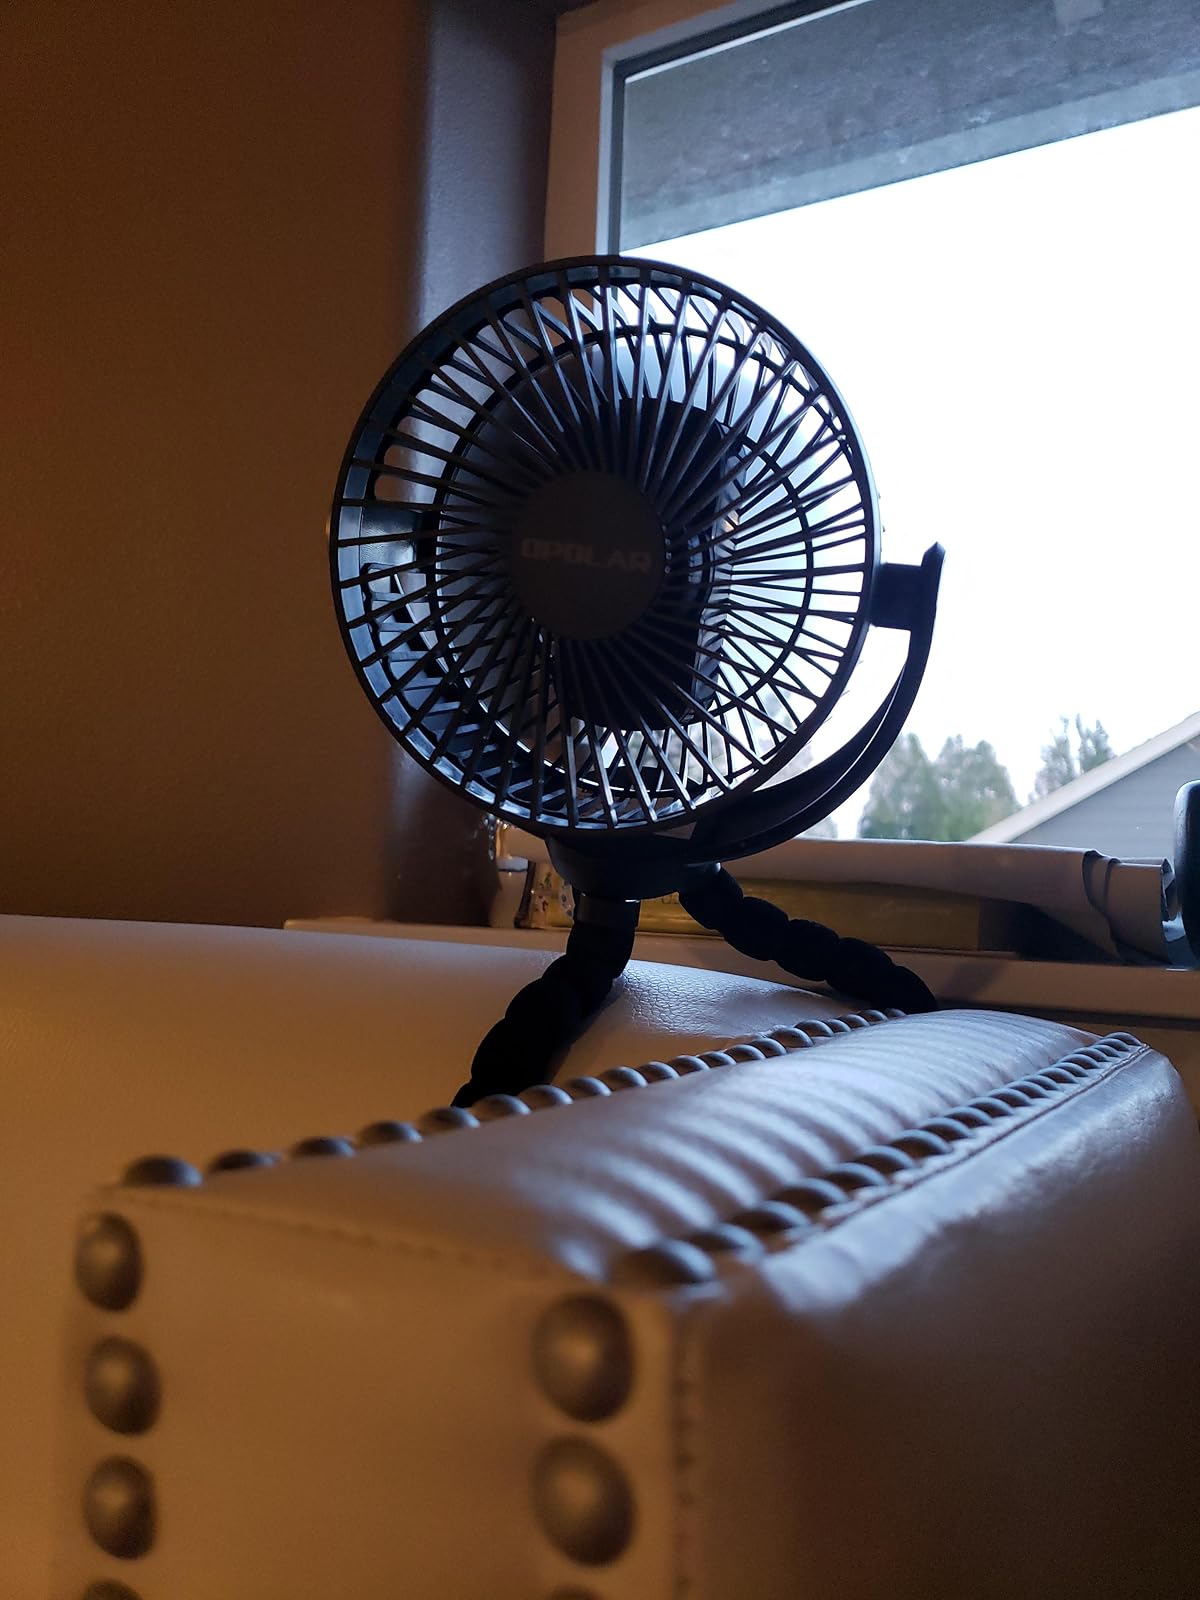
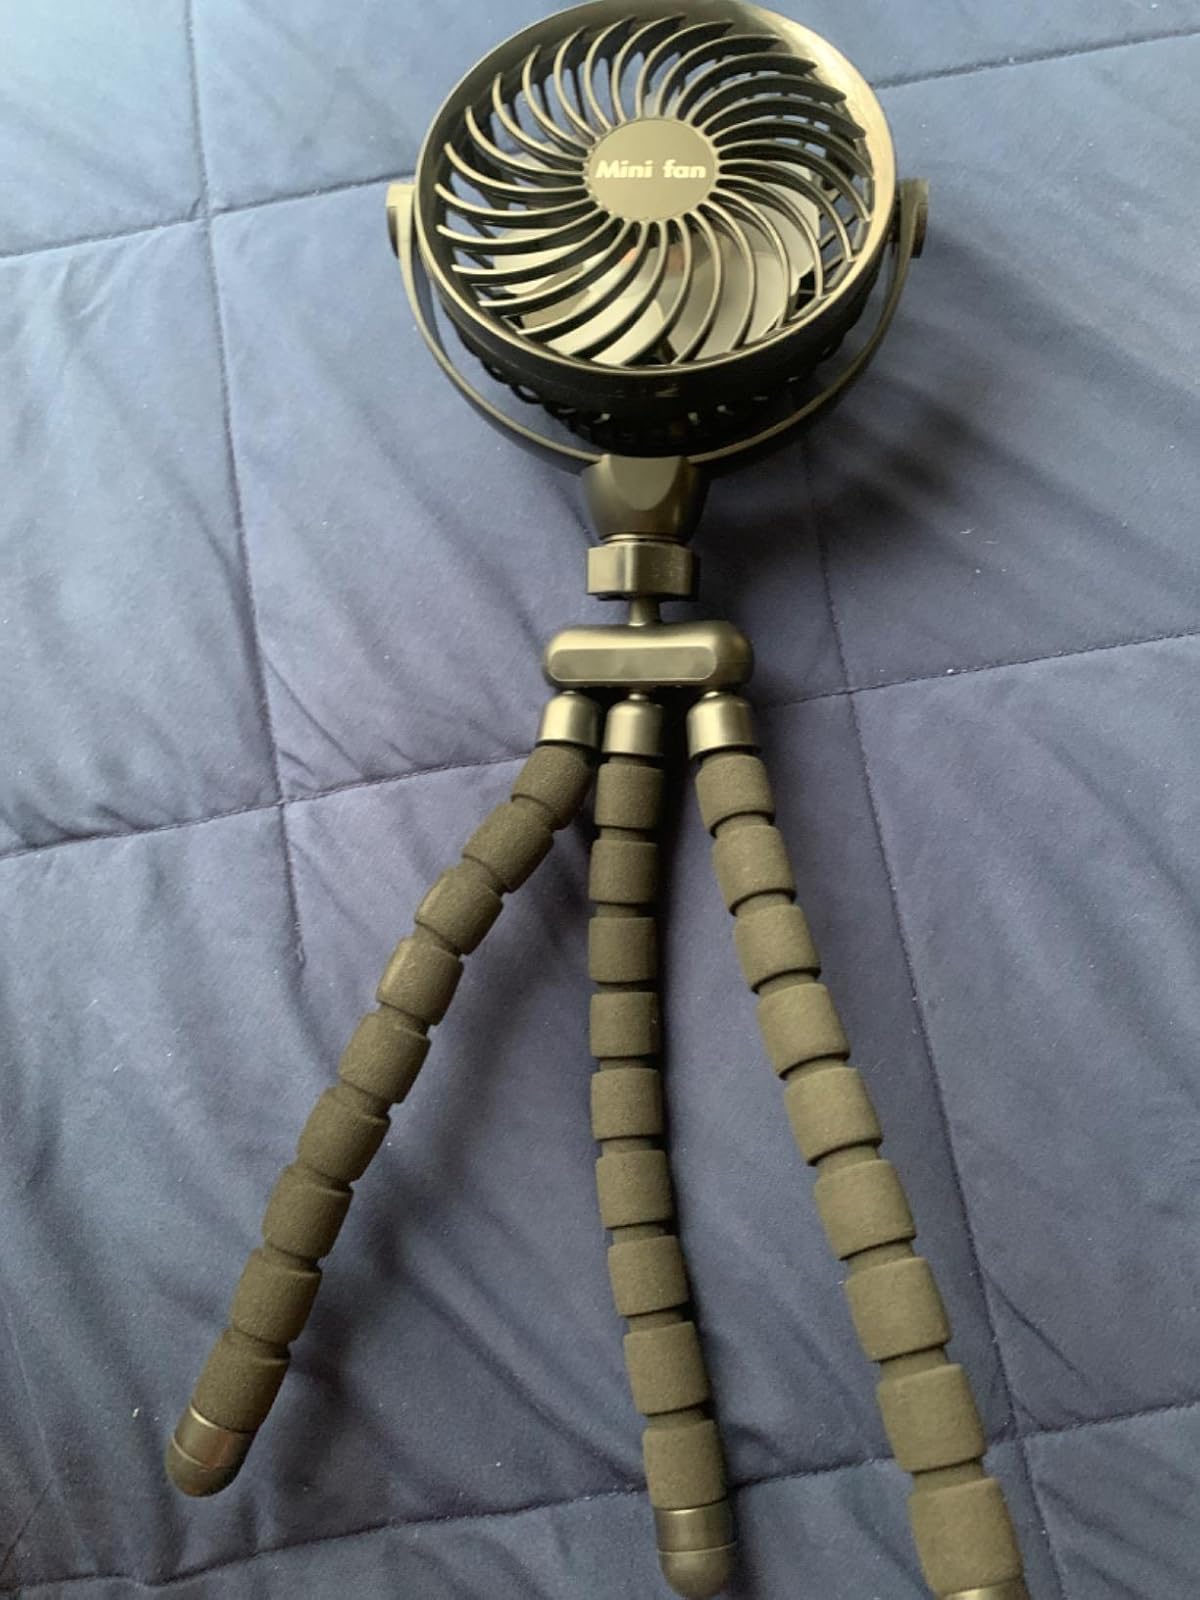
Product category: fan
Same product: no